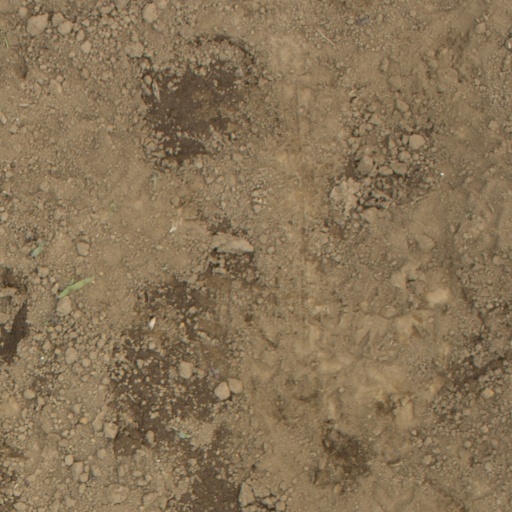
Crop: Jerusalem artichoke